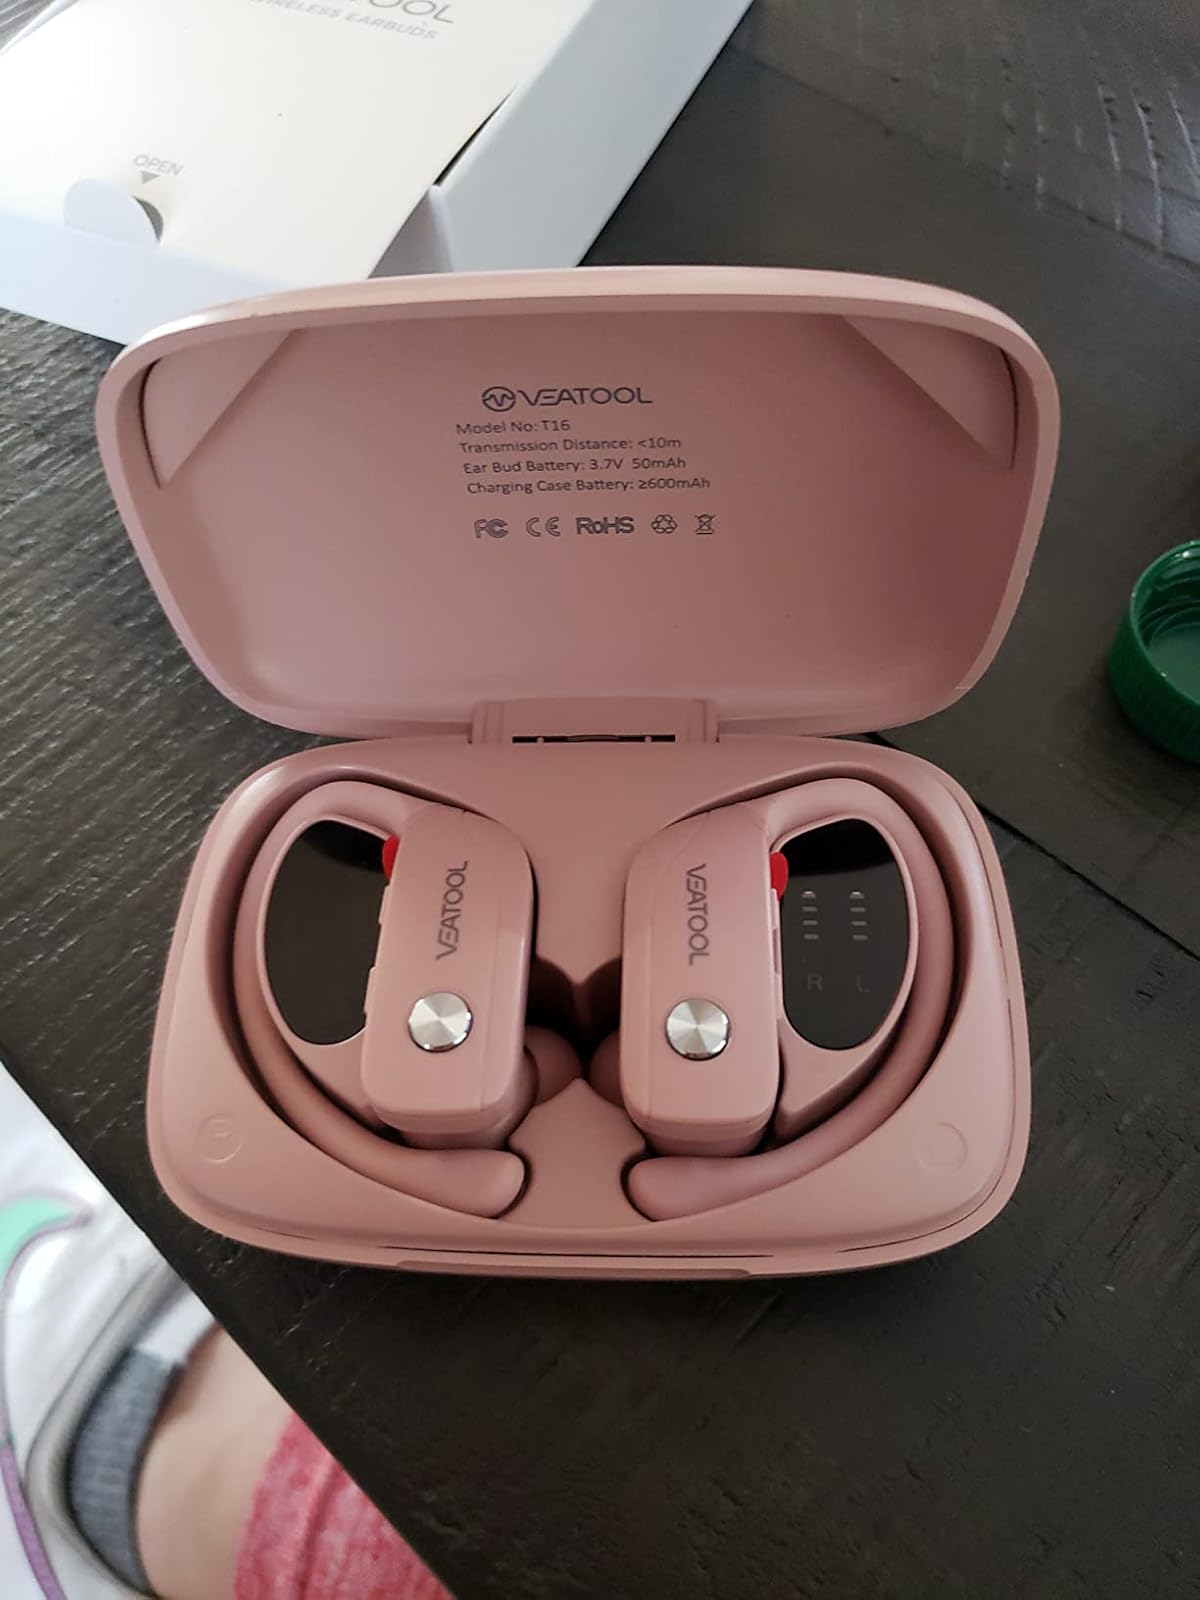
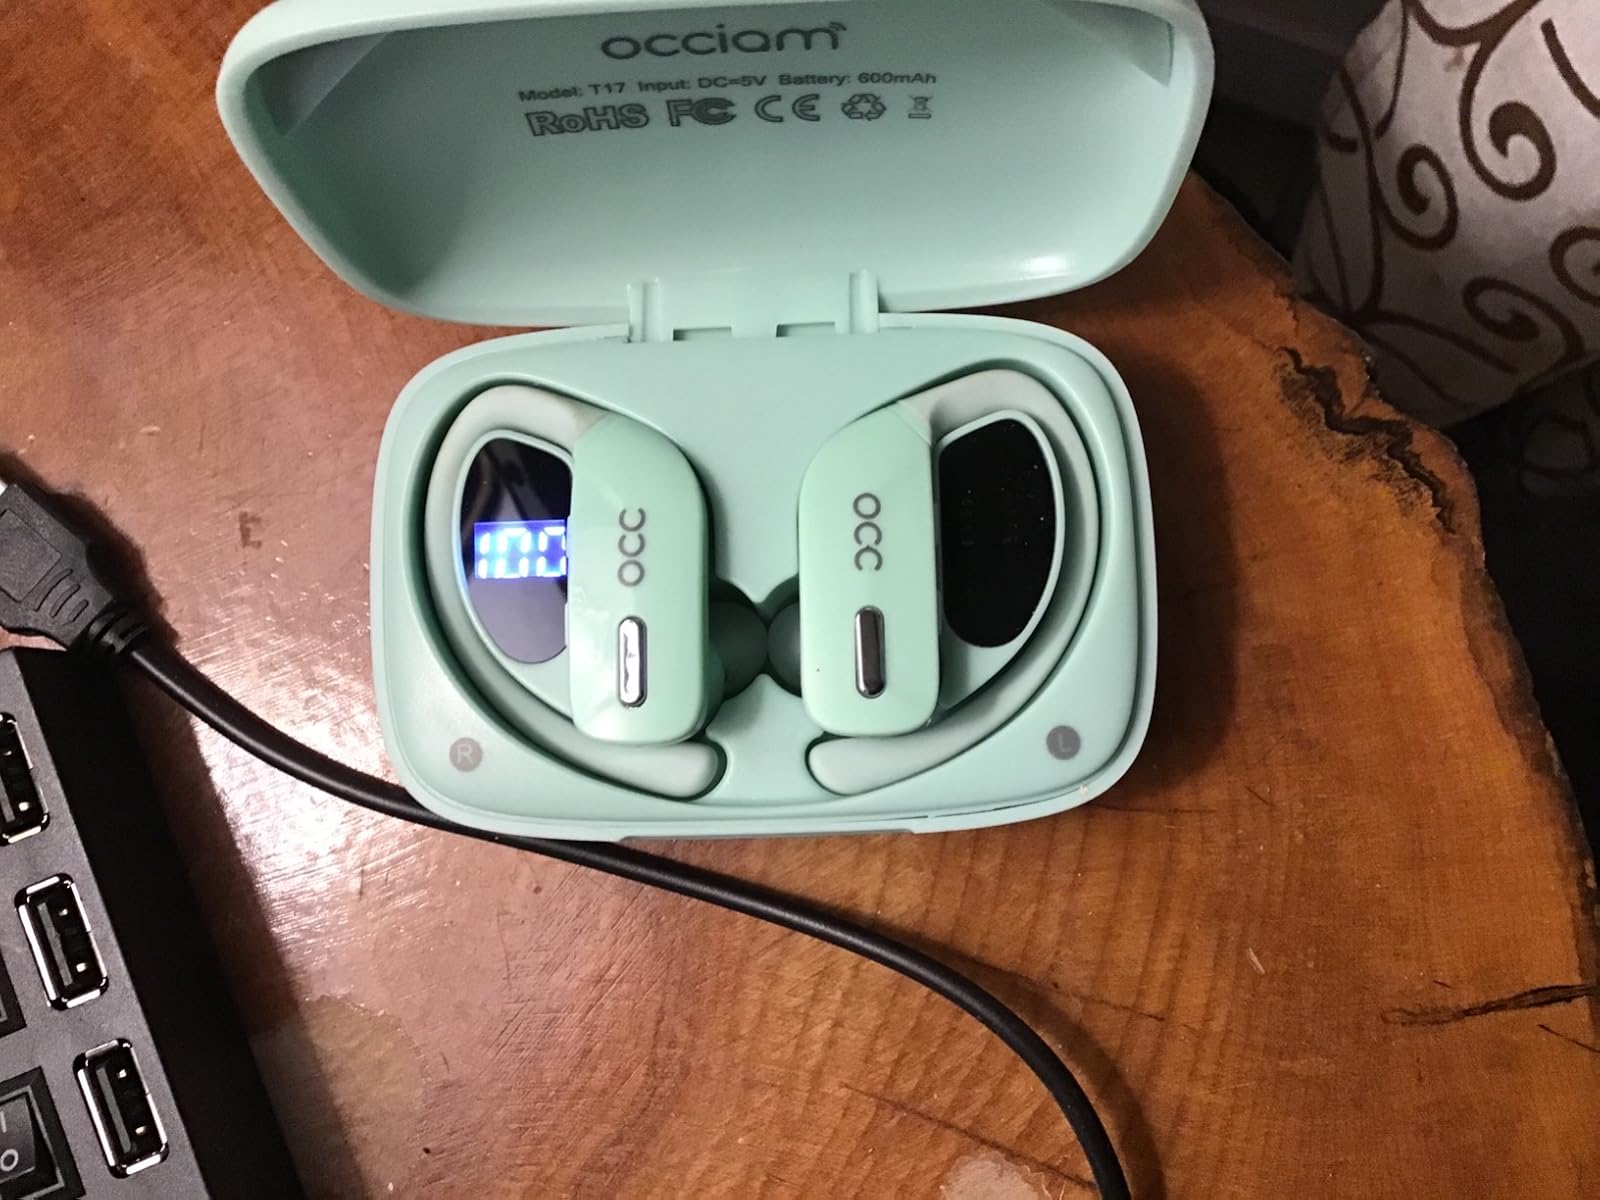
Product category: earbuds
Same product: no